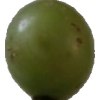
Label: grape